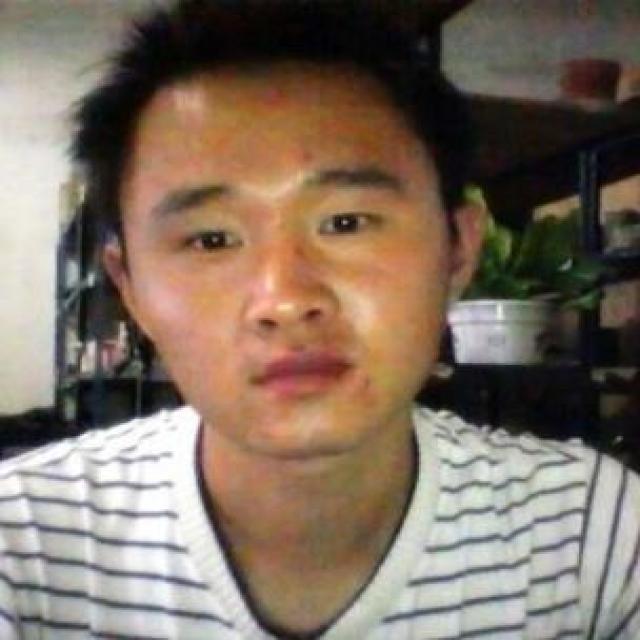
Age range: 13-20